NGC 6530

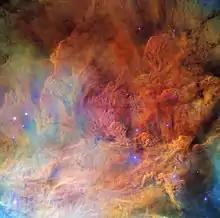
Portion of NGC 6530 seen by Hubble

The brightest six members of the cluster are visible in 10×50 binoculars at magnitudes 6.9 and fainter, while fifteen evenly distributed stars are visible with a 25×100 pair. More than two dozen stars are visible in an amateur telescope. The average extinction "A" due to interstellar dust along the line of sight from the Earth is , with a color excess "" of .